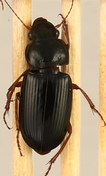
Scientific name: Harpalus paratus
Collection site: North Sterling NEON (STER), plot STER_033